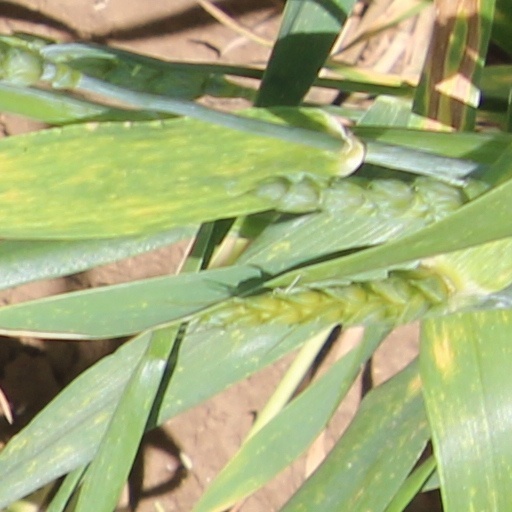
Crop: wheat